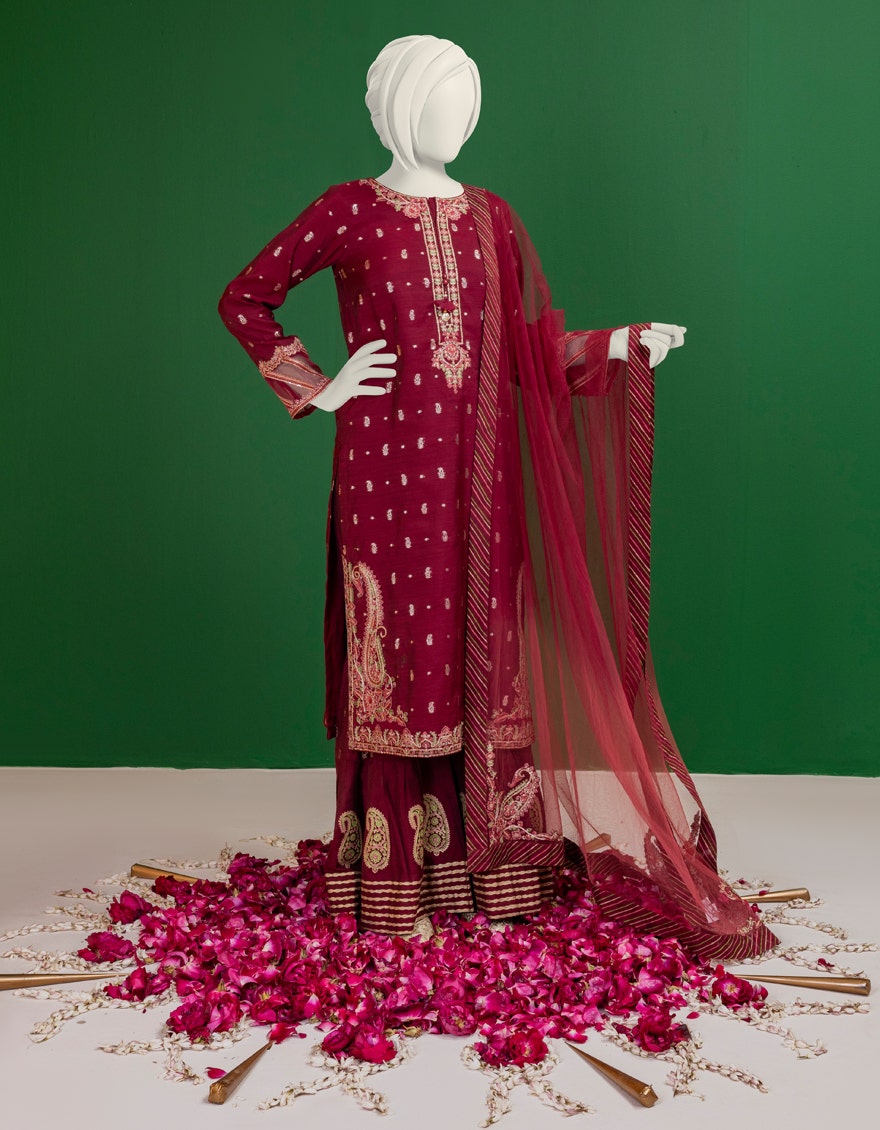
burgundy embroidered chiffon suit